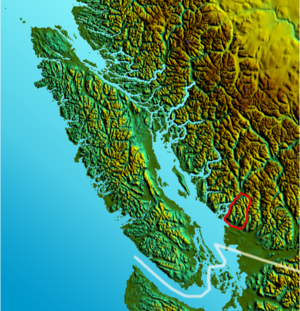
Les montagnes North Shore sont un massif montagneux qui surplombent la région de la ville de Vancouver dans la province de Colombie-Britannique au Canada, sur la rive nord de la baie Burrard. Les North Shore font partie de la chaîne Côtière dont elles constituent l'extrémité sud-ouest.